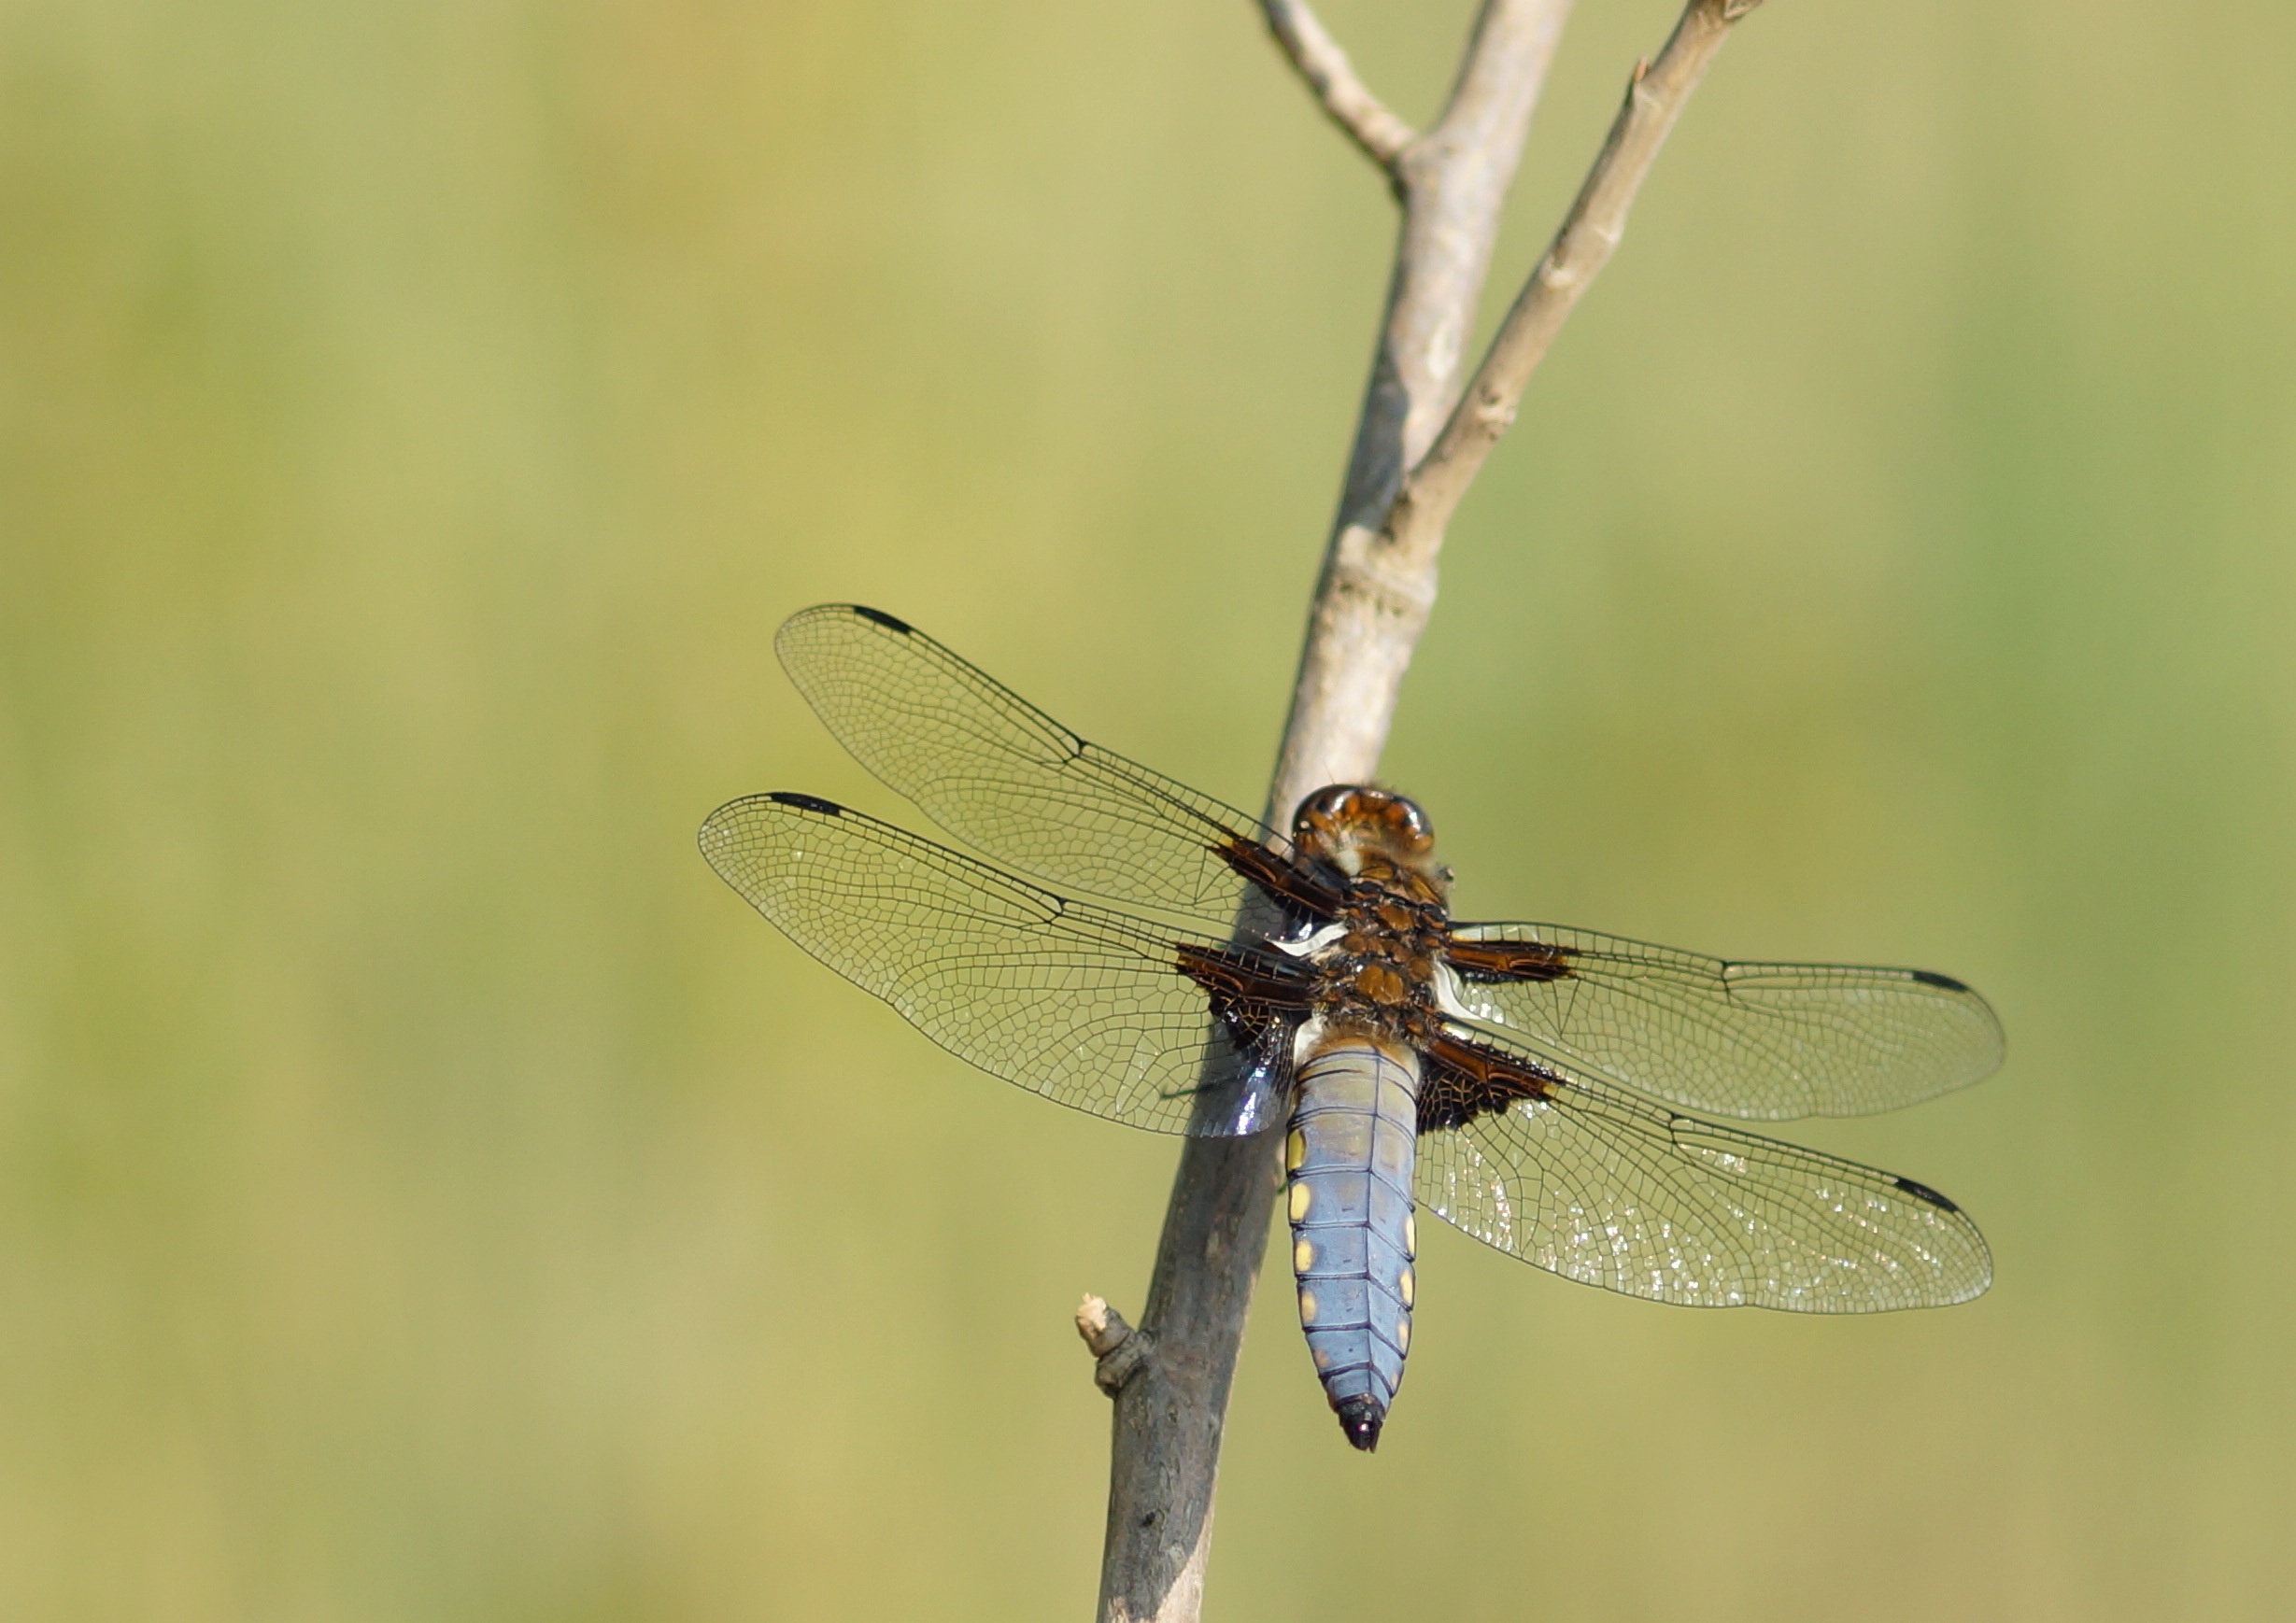
nature, wing, insect, fauna, invertebrate, close up, dragonfly, damselfly, macro photography, arthropod, erno itka, plant stem, dragonflies and damseflies, lycaenid, net winged insects